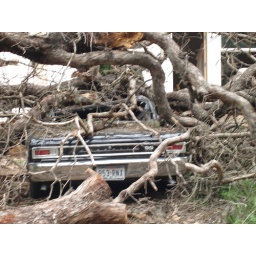
the car by my house